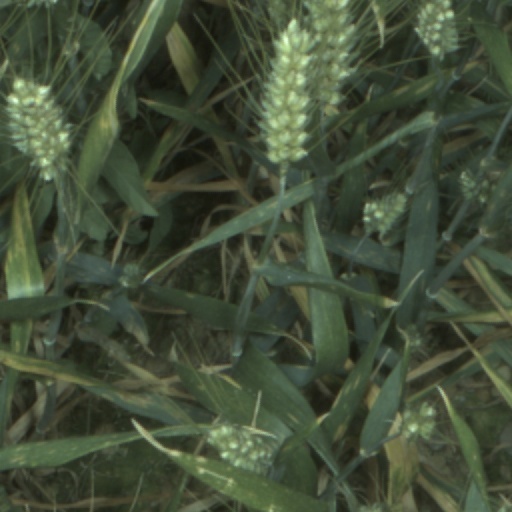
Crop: wheat